Derek Keir

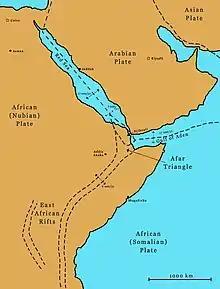
Map of the Afar triangle

His major contribution to science has been to study how continents break apart by analysing the earthquake and volcanic activity of the Afar Triangle. He has researched many volcanoes in Ethiopia and Eritrea, including Corbetti, Mount Ayalu, Adwa (volcano), Erta Ale, Dabbahu Volcano, Dallol, and Nabro Volcano. He has conducted much of his research in collaboration with Kathryn Whaler and Ian Bastow.